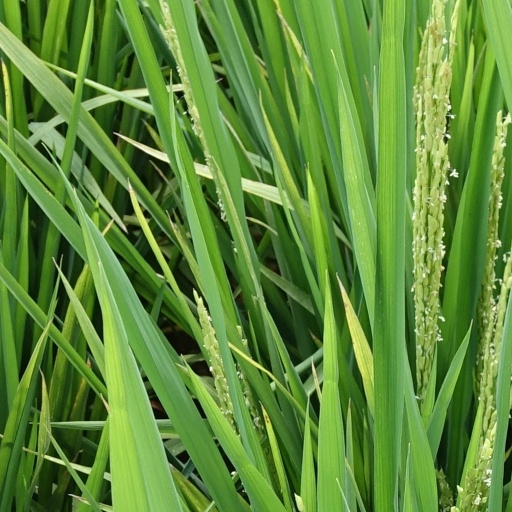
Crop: rice